Goalkeeper

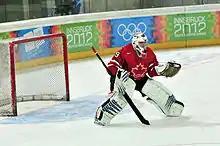
An ice hockey goalkeeper or "goalie"

In ice hockey, goalkeepers are more commonly referred to as "goaltenders" or simply "goalies". They defend their team's goal zone (net) by stopping shots of the puck from entering the net, thus preventing the opposing team from scoring. The goaltender usually plays in or near the area in front of the net called the "goal crease" (often referred to simply as the" crease" or "the net"). Because of the power of shots, the goaltender wears specific equipment designed to protect the body from direct impact . As is true with most other sports, only one goaltender is allowed to be on the playing area for each team at any one time.